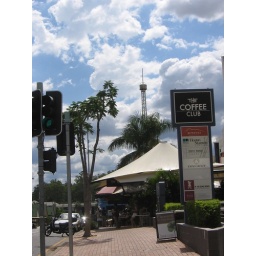
The restaurant and coffee house strip in Milton, Brisbane. Note the tower in the background -- this is called the &amp;quot;Eiffel Tower&amp;quot;.